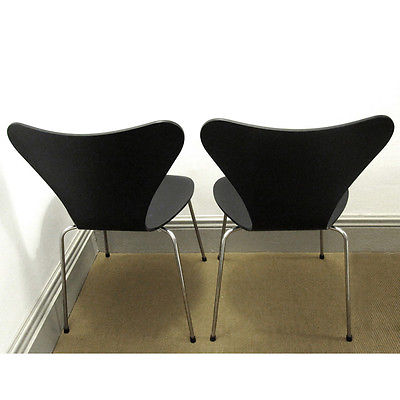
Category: chair